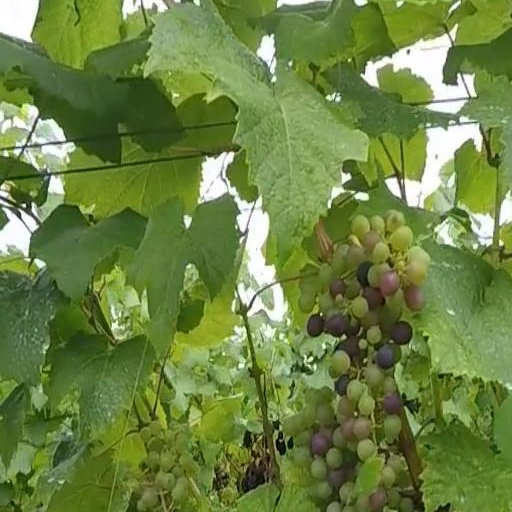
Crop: grape